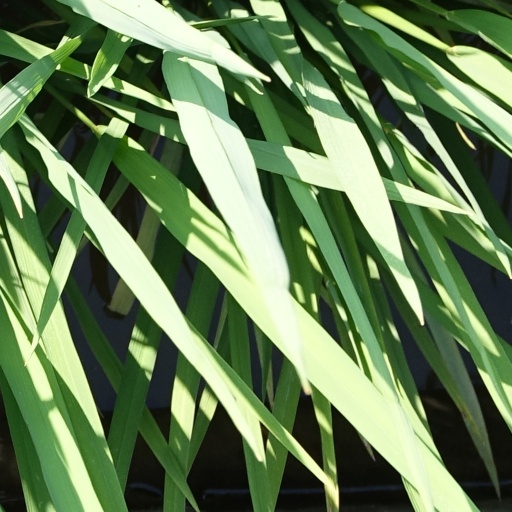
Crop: rice